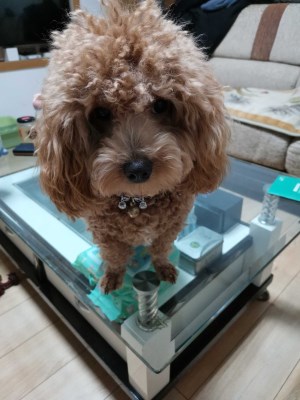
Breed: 7449-n000128-teddy